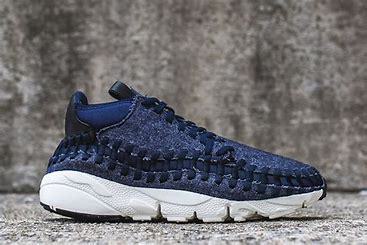
Brand: Nike
Model: Air Footscape Woven Chukka